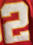
Number: 2